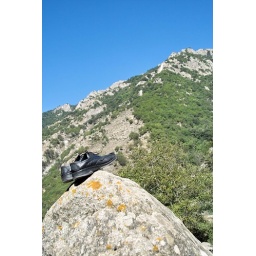
The owner was swimming in the river nearby but the the shoes could not wait...